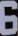
Number: 6